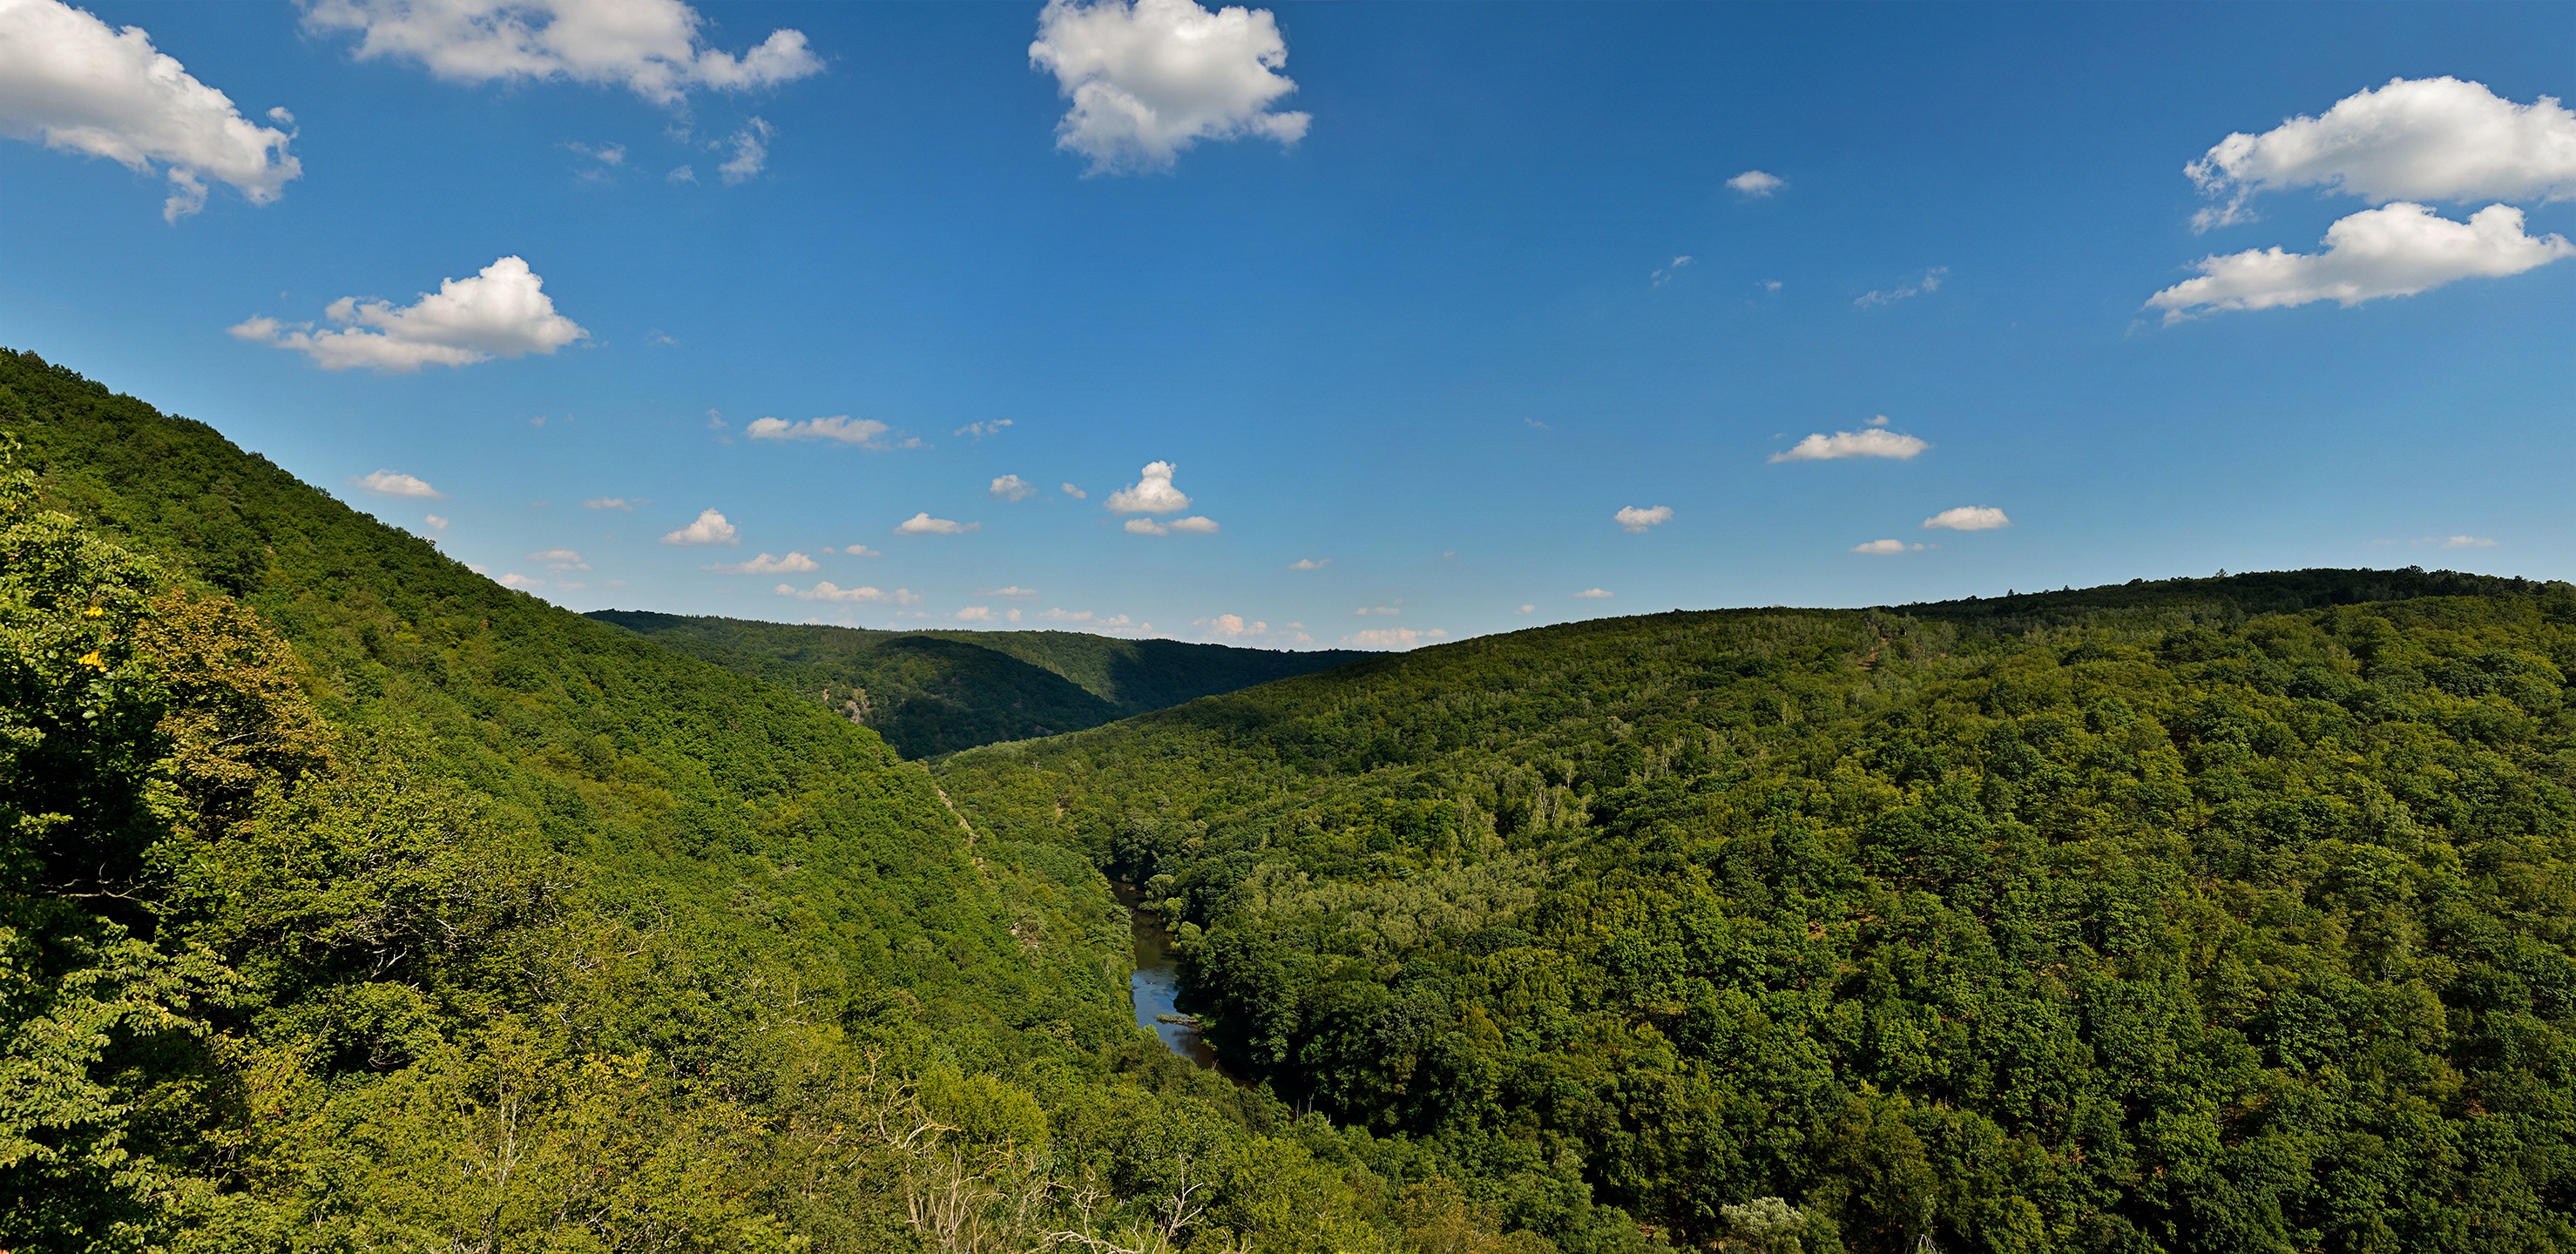
landscape, tree, nature, forest, grass, mountain, cloud, sky, field, meadow, hill, flower, valley, mountain range, green, ridge, grassland, plateau, habitat, ecosystem, moravia, rural area, podyj national park, geographical feature, mountainous landforms